Alpnachstad railway station

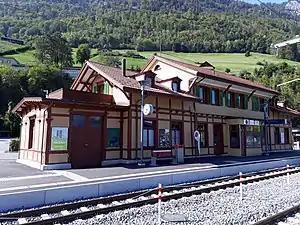
The station building in 2018

Alpnachstad railway station is a Swiss railway station in the municipality of Alpnach in the canton of Obwalden. It is on the Brünig line, owned by the Zentralbahn, that links Lucerne and Interlaken. Alpnachstad PB railway station, the lower terminus of the Pilatus Railway, a rack railway that ascends to the summit of Pilatus, is located across the street.